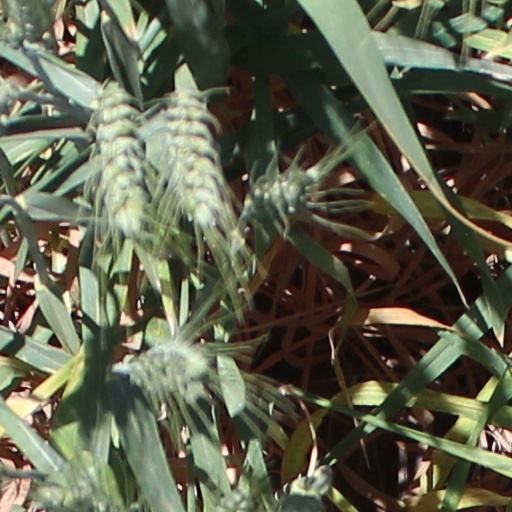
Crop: wheat